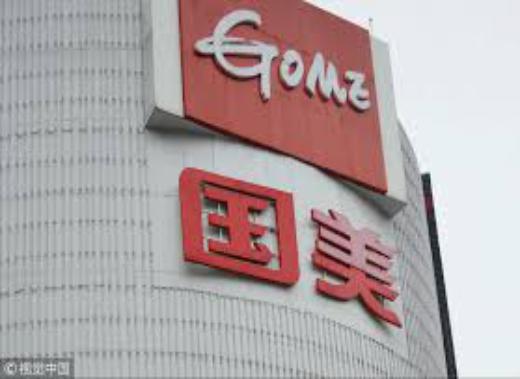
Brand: gome-3
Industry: Electronic